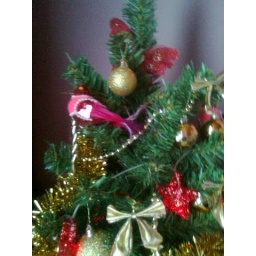
Detail of red Christmas Tree in the lounge